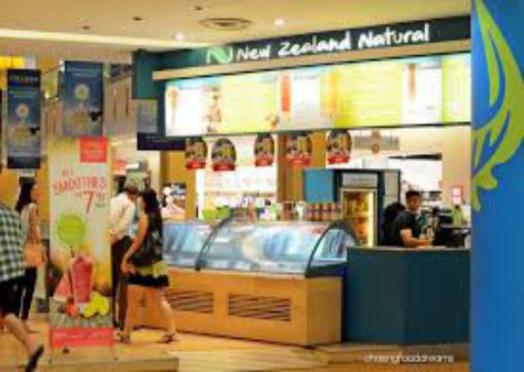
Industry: Food